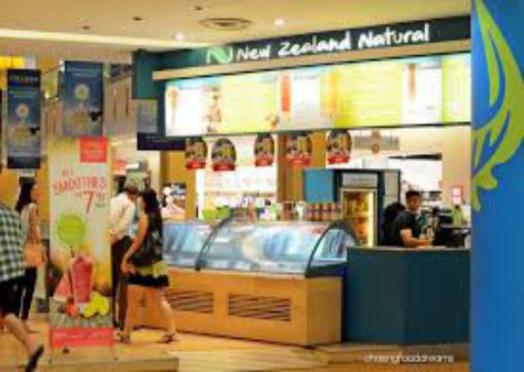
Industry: Food